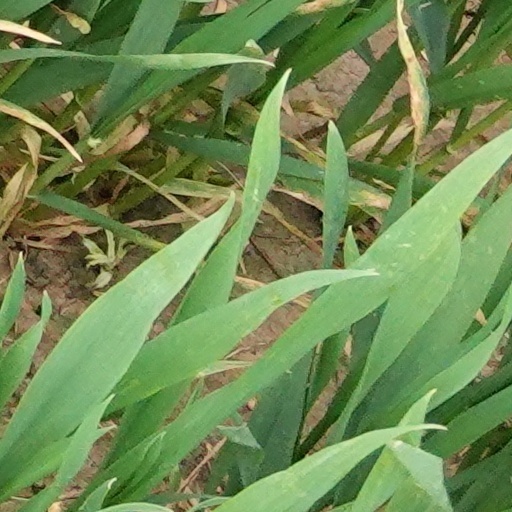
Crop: wheat